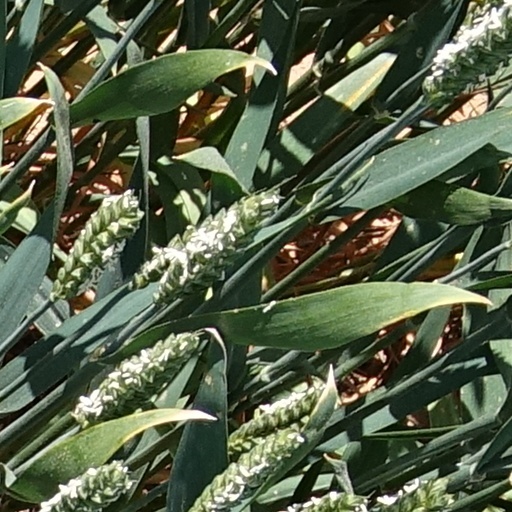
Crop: wheat